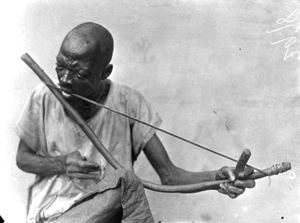
L’arc musical est un instrument de musique idiocorde ancien. Il est dérivé de l'arc, arme de guerre. La différence entre les deux n'est pas visuelle, mais structurelle et fonctionnelle car l'arc musical n'étant pas tenu de tirer des flèches, n'a pas besoin de pouvoir plier davantage que sa tension normale.
Utilisé pour jouer de certains instruments de musique à cordes frottées, un archet est une baguette de bois sur laquelle est fixée une mèche en crin de cheval. Il est nommé ainsi pour sa ressemblance avec un arc, le plus souvent en pernambouc, mais parfois en fibre de carbone. Le frottement de la mèche sur les cordes crée une vibration, un son, amplifié par le corps d'un instrument, tel que le violon, l'alto, le violoncelle, la contrebasse, l’octobasse ou la viole de gambe.
Cet article traite de la catégorie des cordophones dans le système Hornbostel-Sachs. Conçu par Erich von Hornbostel et Curt Sachs en 1914, ce système permet une classification des instruments de musiques.